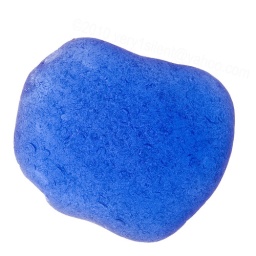
cobalt-blue beach glassLit from below using a small softbox, while sitting on white translucent plastic. 580ex, Aien Bees triggers.